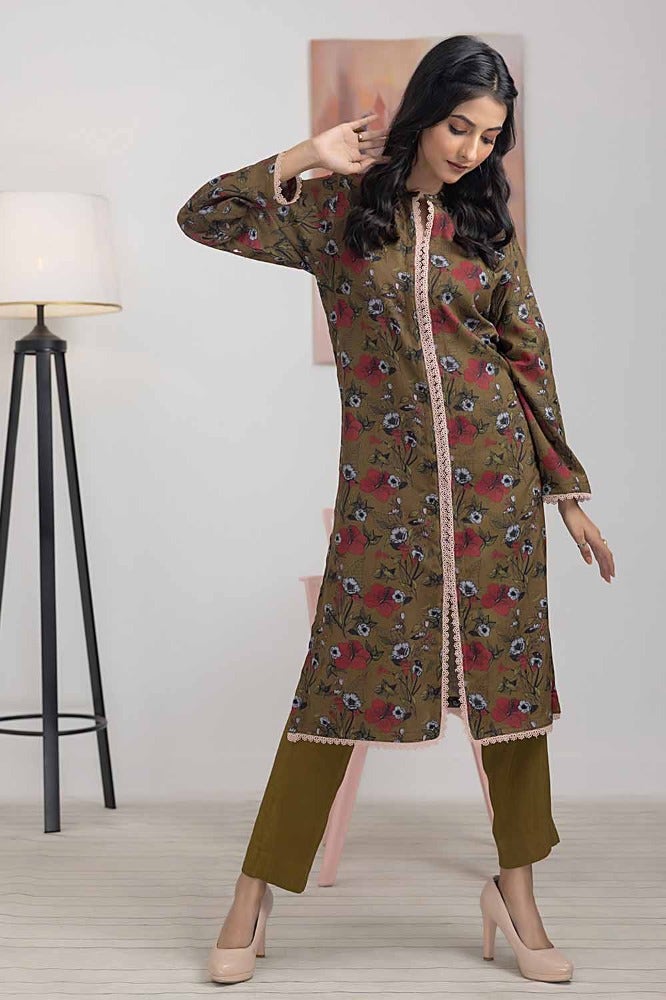
khaki floral print cotton tunic